Henry Young (footballer)

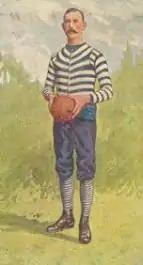

Henry "Tracker" Young (16 May 1873 – 9 January 1923) was an Australian rules footballer in the Victorian Football League (VFL). A successful participant in numerous sports he was master of them all. He commanded respect whether it was on the football field, the boxing ring, riding in the Melbourne to Warrnambool road race, or rowing on Corio Bay.